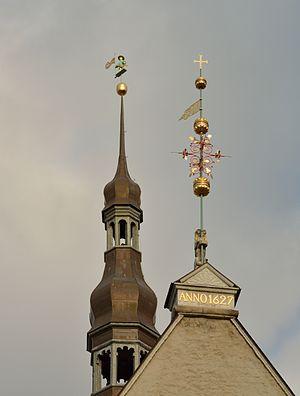
L'Hôtel de ville de Tallinn est un édifice médiéval du XVᵉ siècle d'architecture gothique tardive, situé sur la place de l'hôtel de ville de Tallinn en Estonie.